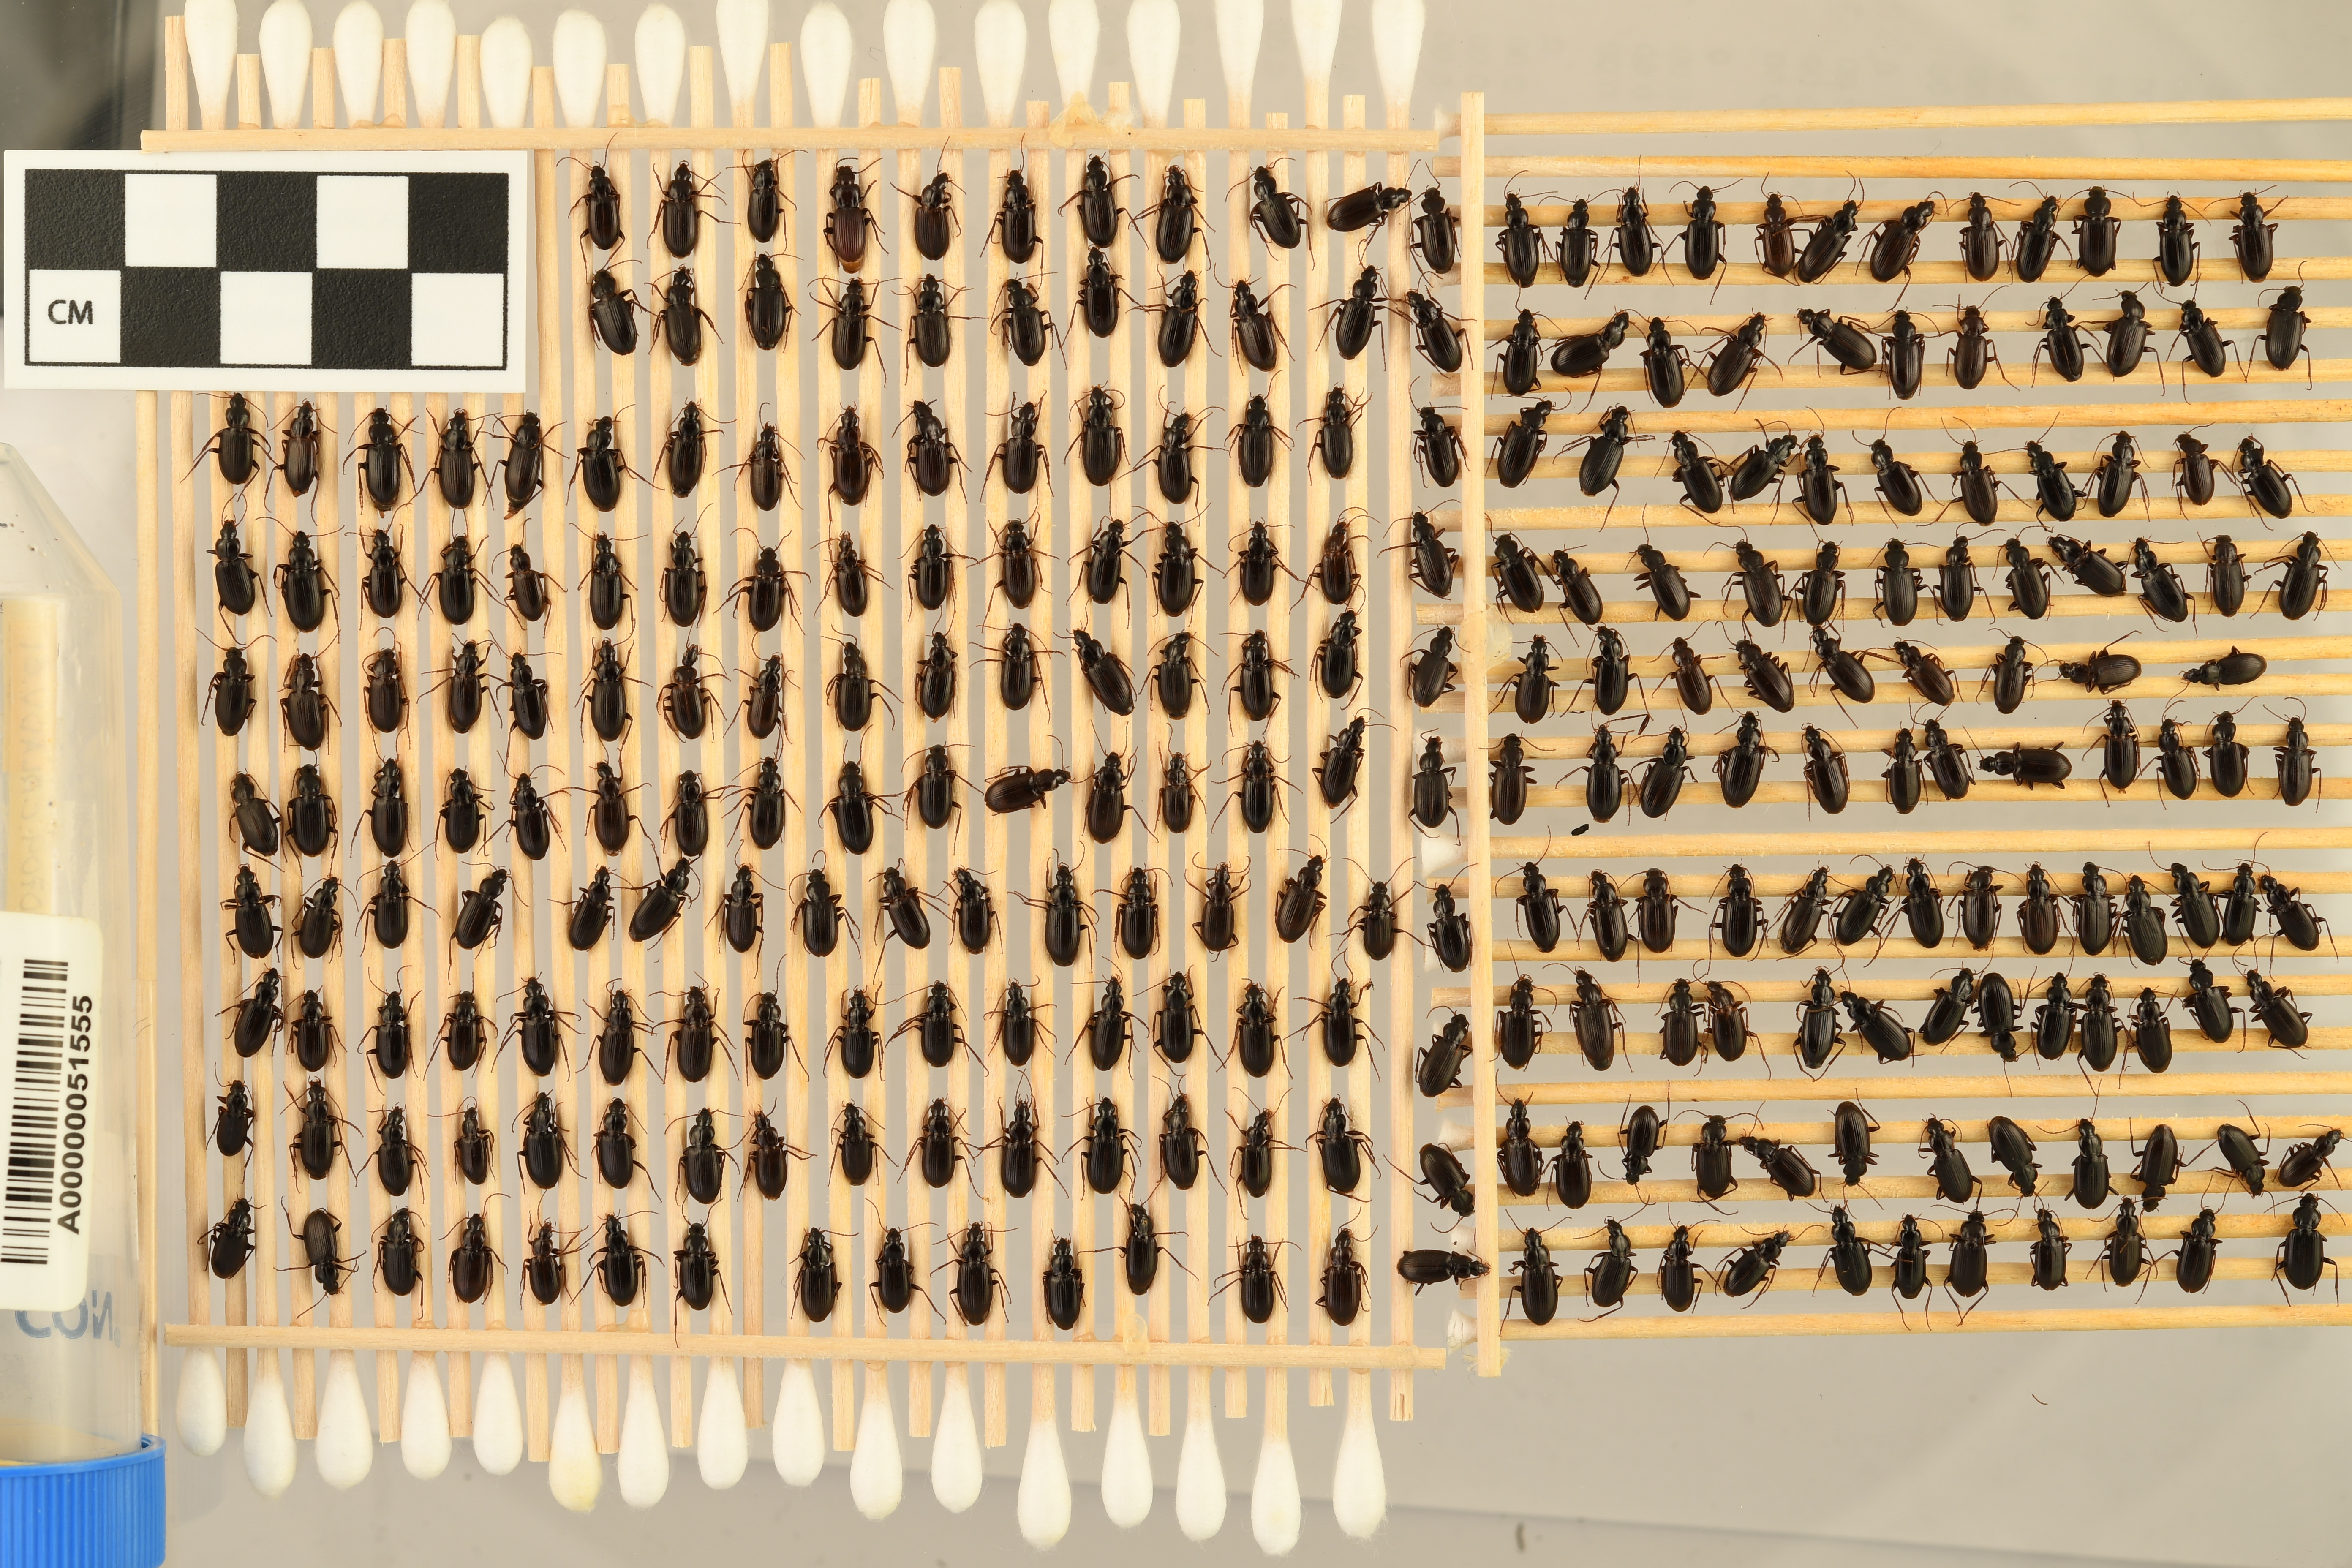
Calathus advena — Rocky Mountains NEON, plot RMNP_014. Beetle 97, ElytraLength: 0.5594 cm (lying flat: No)

Calathus advena — Rocky Mountains NEON, plot RMNP_014. Beetle 97, ElytraWidth: 0.3345 cm (lying flat: No)

Calathus advena — Rocky Mountains NEON, plot RMNP_014. Beetle 98, ElytraLength: 0.5812 cm (lying flat: Yes)

Calathus advena — Rocky Mountains NEON, plot RMNP_014. Beetle 98, ElytraWidth: 0.3223 cm (lying flat: Yes)

Calathus advena — Rocky Mountains NEON, plot RMNP_014. Beetle 99, ElytraLength: 0.5407 cm (lying flat: No)

Calathus advena — Rocky Mountains NEON, plot RMNP_014. Beetle 99, ElytraWidth: 0.2973 cm (lying flat: No)

Calathus advena — Rocky Mountains NEON, plot RMNP_014. Beetle 10, ElytraLength: 0.5982 cm (lying flat: Yes)

Calathus advena — Rocky Mountains NEON, plot RMNP_014. Beetle 10, ElytraWidth: 0.3163 cm (lying flat: Yes)

Calathus advena — Rocky Mountains NEON, plot RMNP_014. Beetle 10, ElytraLength: 0.5447 cm (lying flat: Yes)

Calathus advena — Rocky Mountains NEON, plot RMNP_014. Beetle 10, ElytraWidth: 0.3402 cm (lying flat: Yes)

Calathus advena — Rocky Mountains NEON, plot RMNP_014. Beetle 10, ElytraWidth: 0.3254 cm (lying flat: No)

Calathus advena — Rocky Mountains NEON, plot RMNP_014. Beetle 10, ElytraLength: 0.6069 cm (lying flat: No)

Calathus advena — Rocky Mountains NEON, plot RMNP_014. Beetle 10, ElytraWidth: 0.3243 cm (lying flat: Yes)

Calathus advena — Rocky Mountains NEON, plot RMNP_014. Beetle 10, ElytraLength: 0.5405 cm (lying flat: Yes)

Calathus advena — Rocky Mountains NEON, plot RMNP_014. Beetle 10, ElytraLength: 0.5542 cm (lying flat: Yes)

Calathus advena — Rocky Mountains NEON, plot RMNP_014. Beetle 10, ElytraWidth: 0.3111 cm (lying flat: Yes)

Calathus advena — Rocky Mountains NEON, plot RMNP_014. Beetle 10, ElytraLength: 0.5512 cm (lying flat: Yes)

Calathus advena — Rocky Mountains NEON, plot RMNP_014. Beetle 10, ElytraWidth: 0.3134 cm (lying flat: Yes)

Calathus advena — Rocky Mountains NEON, plot RMNP_014. Beetle 10, ElytraLength: 0.6082 cm (lying flat: Yes)

Calathus advena — Rocky Mountains NEON, plot RMNP_014. Beetle 10, ElytraWidth: 0.3516 cm (lying flat: Yes)

Calathus advena — Rocky Mountains NEON, plot RMNP_014. Beetle 10, ElytraLength: 0.562 cm (lying flat: Yes)

Calathus advena — Rocky Mountains NEON, plot RMNP_014. Beetle 10, ElytraWidth: 0.3134 cm (lying flat: Yes)

Calathus advena — Rocky Mountains NEON, plot RMNP_014. Beetle 10, ElytraLength: 0.5045 cm (lying flat: Yes)

Calathus advena — Rocky Mountains NEON, plot RMNP_014. Beetle 10, ElytraWidth: 0.3 cm (lying flat: Yes)

Calathus advena — Rocky Mountains NEON, plot RMNP_014. Beetle 10, ElytraLength: 0.5677 cm (lying flat: Yes)

Calathus advena — Rocky Mountains NEON, plot RMNP_014. Beetle 10, ElytraWidth: 0.3381 cm (lying flat: Yes)

Calathus advena — Rocky Mountains NEON, plot RMNP_014. Beetle 11, ElytraLength: 0.5465 cm (lying flat: Yes)

Calathus advena — Rocky Mountains NEON, plot RMNP_014. Beetle 11, ElytraWidth: 0.3154 cm (lying flat: Yes)

Calathus advena — Rocky Mountains NEON, plot RMNP_014. Beetle 11, ElytraLength: 0.542 cm (lying flat: Yes)

Calathus advena — Rocky Mountains NEON, plot RMNP_014. Beetle 11, ElytraWidth: 0.3254 cm (lying flat: Yes)

Calathus advena — Rocky Mountains NEON, plot RMNP_014. Beetle 11, ElytraLength: 0.6002 cm (lying flat: Yes)

Calathus advena — Rocky Mountains NEON, plot RMNP_014. Beetle 11, ElytraWidth: 0.341 cm (lying flat: Yes)

Calathus advena — Rocky Mountains NEON, plot RMNP_014. Beetle 11, ElytraLength: 0.5272 cm (lying flat: Yes)

Calathus advena — Rocky Mountains NEON, plot RMNP_014. Beetle 11, ElytraWidth: 0.3243 cm (lying flat: Yes)

Calathus advena — Rocky Mountains NEON, plot RMNP_014. Beetle 11, ElytraLength: 0.569 cm (lying flat: Yes)

Calathus advena — Rocky Mountains NEON, plot RMNP_014. Beetle 11, ElytraWidth: 0.3108 cm (lying flat: Yes)

Calathus advena — Rocky Mountains NEON, plot RMNP_014. Beetle 11, ElytraLength: 0.5412 cm (lying flat: Yes)

Calathus advena — Rocky Mountains NEON, plot RMNP_014. Beetle 11, ElytraWidth: 0.3111 cm (lying flat: Yes)

Calathus advena — Rocky Mountains NEON, plot RMNP_014. Beetle 11, ElytraLength: 0.5345 cm (lying flat: Yes)

Calathus advena — Rocky Mountains NEON, plot RMNP_014. Beetle 11, ElytraWidth: 0.312 cm (lying flat: Yes)

Calathus advena — Rocky Mountains NEON, plot RMNP_014. Beetle 11, ElytraLength: 0.5313 cm (lying flat: Yes)

Calathus advena — Rocky Mountains NEON, plot RMNP_014. Beetle 11, ElytraWidth: 0.3288 cm (lying flat: Yes)

Calathus advena — Rocky Mountains NEON, plot RMNP_014. Beetle 11, ElytraLength: 0.5835 cm (lying flat: No)

Calathus advena — Rocky Mountains NEON, plot RMNP_014. Beetle 11, ElytraWidth: 0.3246 cm (lying flat: No)

Calathus advena — Rocky Mountains NEON, plot RMNP_014. Beetle 11, ElytraLength: 0.5145 cm (lying flat: Yes)

Calathus advena — Rocky Mountains NEON, plot RMNP_014. Beetle 11, ElytraWidth: 0.3087 cm (lying flat: Yes)

Calathus advena — Rocky Mountains NEON, plot RMNP_014. Beetle 12, ElytraLength: 0.5677 cm (lying flat: Yes)

Calathus advena — Rocky Mountains NEON, plot RMNP_014. Beetle 12, ElytraWidth: 0.3299 cm (lying flat: Yes)

Calathus advena — Rocky Mountains NEON, plot RMNP_014. Beetle 12, ElytraLength: 0.6026 cm (lying flat: Yes)

Calathus advena — Rocky Mountains NEON, plot RMNP_014. Beetle 12, ElytraWidth: 0.3254 cm (lying flat: Yes)

Calathus advena — Rocky Mountains NEON, plot RMNP_014. Beetle 12, ElytraWidth: 0.2866 cm (lying flat: Yes)

Calathus advena — Rocky Mountains NEON, plot RMNP_014. Beetle 12, ElytraLength: 0.5163 cm (lying flat: Yes)

Calathus advena — Rocky Mountains NEON, plot RMNP_014. Beetle 12, ElytraLength: 0.5487 cm (lying flat: Yes)

Calathus advena — Rocky Mountains NEON, plot RMNP_014. Beetle 12, ElytraWidth: 0.3021 cm (lying flat: Yes)

Calathus advena — Rocky Mountains NEON, plot RMNP_014. Beetle 12, ElytraLength: 0.5151 cm (lying flat: Yes)

Calathus advena — Rocky Mountains NEON, plot RMNP_014. Beetle 12, ElytraWidth: 0.2976 cm (lying flat: Yes)

Calathus advena — Rocky Mountains NEON, plot RMNP_014. Beetle 12, ElytraLength: 0.5198 cm (lying flat: Yes)

Calathus advena — Rocky Mountains NEON, plot RMNP_014. Beetle 12, ElytraWidth: 0.285 cm (lying flat: Yes)

Calathus advena — Rocky Mountains NEON, plot RMNP_014. Beetle 12, ElytraLength: 0.5922 cm (lying flat: Yes)

Calathus advena — Rocky Mountains NEON, plot RMNP_014. Beetle 12, ElytraWidth: 0.3143 cm (lying flat: Yes)

Calathus advena — Rocky Mountains NEON, plot RMNP_014. Beetle 12, ElytraLength: 0.6222 cm (lying flat: Yes)

Calathus advena — Rocky Mountains NEON, plot RMNP_014. Beetle 12, ElytraWidth: 0.3513 cm (lying flat: Yes)

Calathus advena — Rocky Mountains NEON, plot RMNP_014. Beetle 12, ElytraLength: 0.6082 cm (lying flat: No)

Calathus advena — Rocky Mountains NEON, plot RMNP_014. Beetle 12, ElytraWidth: 0.3243 cm (lying flat: No)